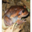
Label: frog